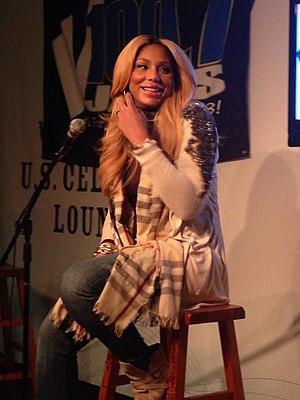
Le RnB contemporain – aussi orthographié R'n'B, R&B ou simplement RnB – [ɑɹɛnbiː] est un genre musical qui mélange des éléments de rhythm and blues, de hip-hop, de soul, de funk. Lancé durant les années 1980 aux États-Unis, il prend de l'ampleur pendant les années 1990 jusqu'à devenir prédominant lors des années 2000.
Un clip, vidéoclip ou clip vidéo, est une réalisation multimédia, principalement audiovisuelle et communément courte, réalisée comme support d’un morceau de musique ou d'une chanson. Le terme vient d'un faux anglicisme qui signifie en anglais « pincer ». La destination originelle d'un clip est de faire la promotion d’un groupe ou d'une musique, in fine d’un album, parfois même d'un film, à partir du titre musical principal.
Tamar Braxton, née le 17 mars 1977 à Severn, est une auteure-compositrice-interprète, choriste, danseuse et personnalité de la télévision américaine. Elle débuta dans le groupe The Braxtons, qu'elle forma avec ses quatre sœurs : Traci, Trina, Towanda et Toni.
Une icône gay ou icône gaie est une personnalité historique ou contemporaine particulièrement appréciée en termes de popularité et de référence dans la communauté LGBT.